Alain Hakim

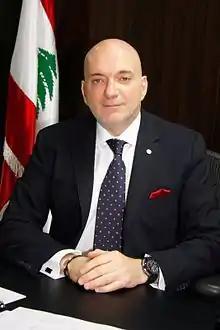

Alain Hakim (3 May 1961) is a Lebanese politician, previously serving as the Minister of Economy and Trade in Lebanon.